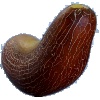
Label: Cucumber Ripe 1